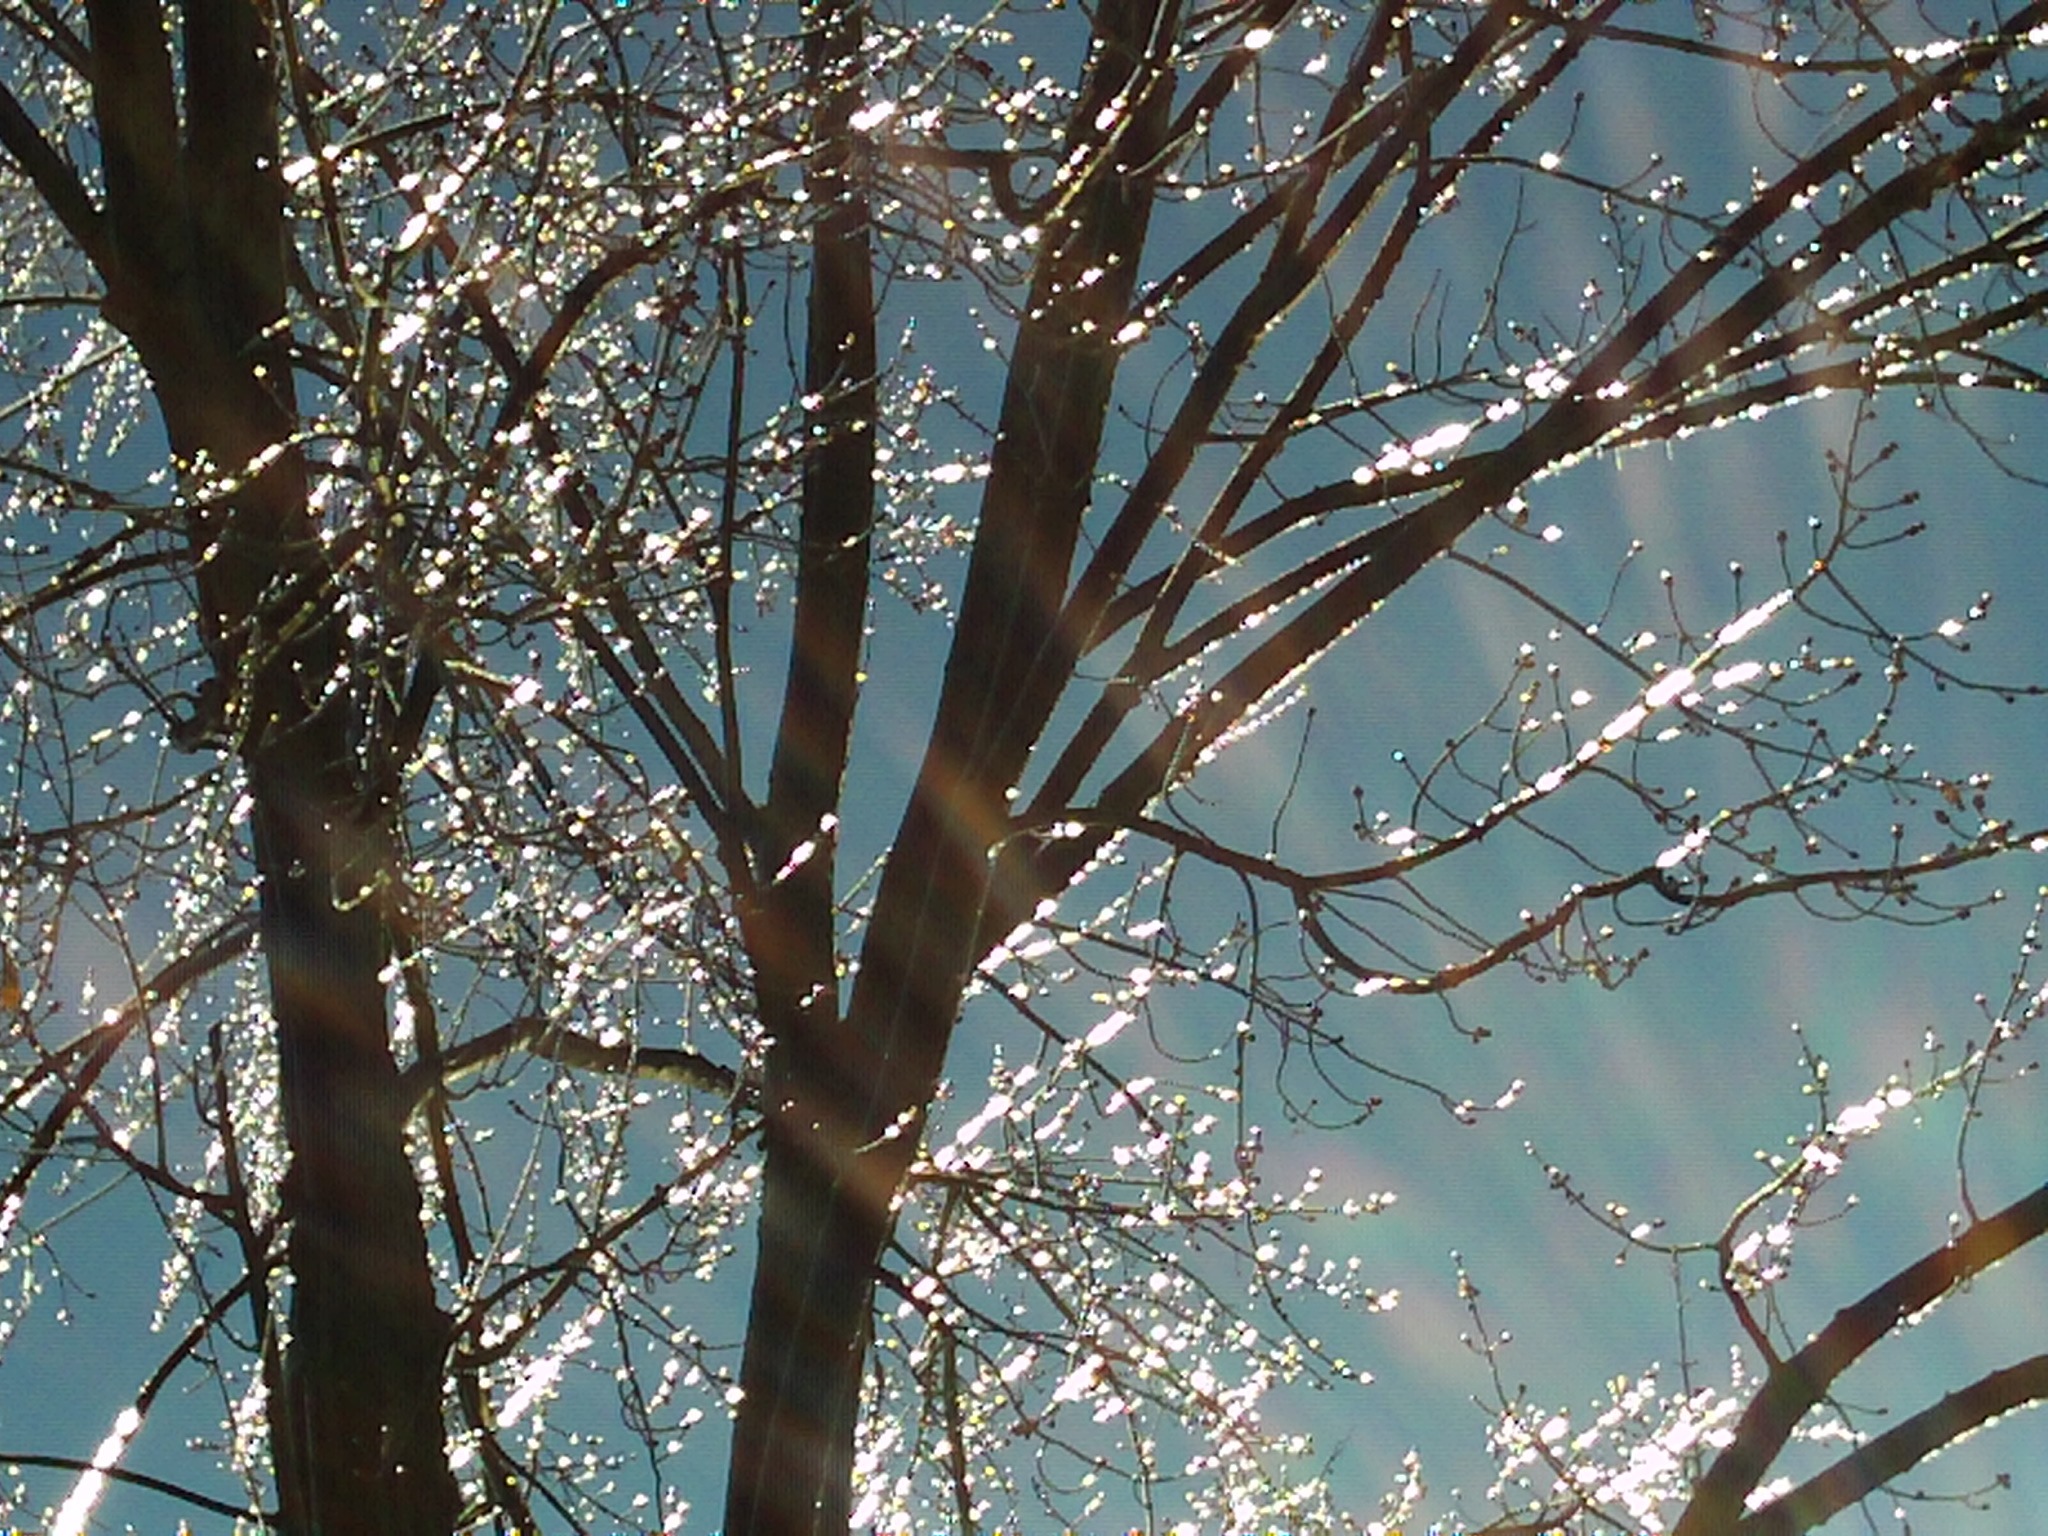
tree, nature, forest, branch, blossom, snow, cold, winter, light, plant, sunlight, leaf, flower, frost, ice, spring, botany, flora, season, twig, trees, woods, branches, sparkling, beautiful, plant stem, woody plant